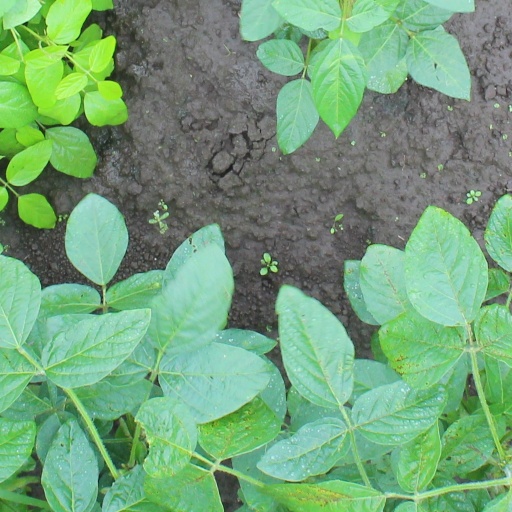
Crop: soybean